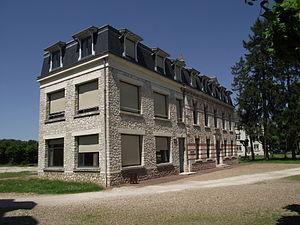
Bâtiment Tilleul. Cité scolaire Augustin-Thierry
La léproserie Saint-Lazare, devenue prieuré puis château ou villa Saint-Lazare, et enfin hospice Lunier, est un ensemble de bâtiments inscrits à l'inventaire et aujourd'hui intégrés à la cité scolaire Augustin-Thierry de Blois, dans le Loir-et-Cher.
L’histoire de la cité scolaire Augustin-Thierry commence avec la création, par lettre patente, d'un collège royal à Blois par Henri III en 1581 et continue jusqu'à nos jours, malgré plusieurs interruptions et changements de locaux.
La cité scolaire Augustin-Thierry est un établissement d'enseignement secondaire et supérieur public situé à Blois, dans l'académie d'Orléans-Tours. Réunissant un collège, un lycée général et technologique, une section professionnelle et le GRETA du Loir-et-Cher, la cité scolaire accueille, à la rentrée 2016, 1 623 élèves et étudiants et environ 325 personnels encadrants.